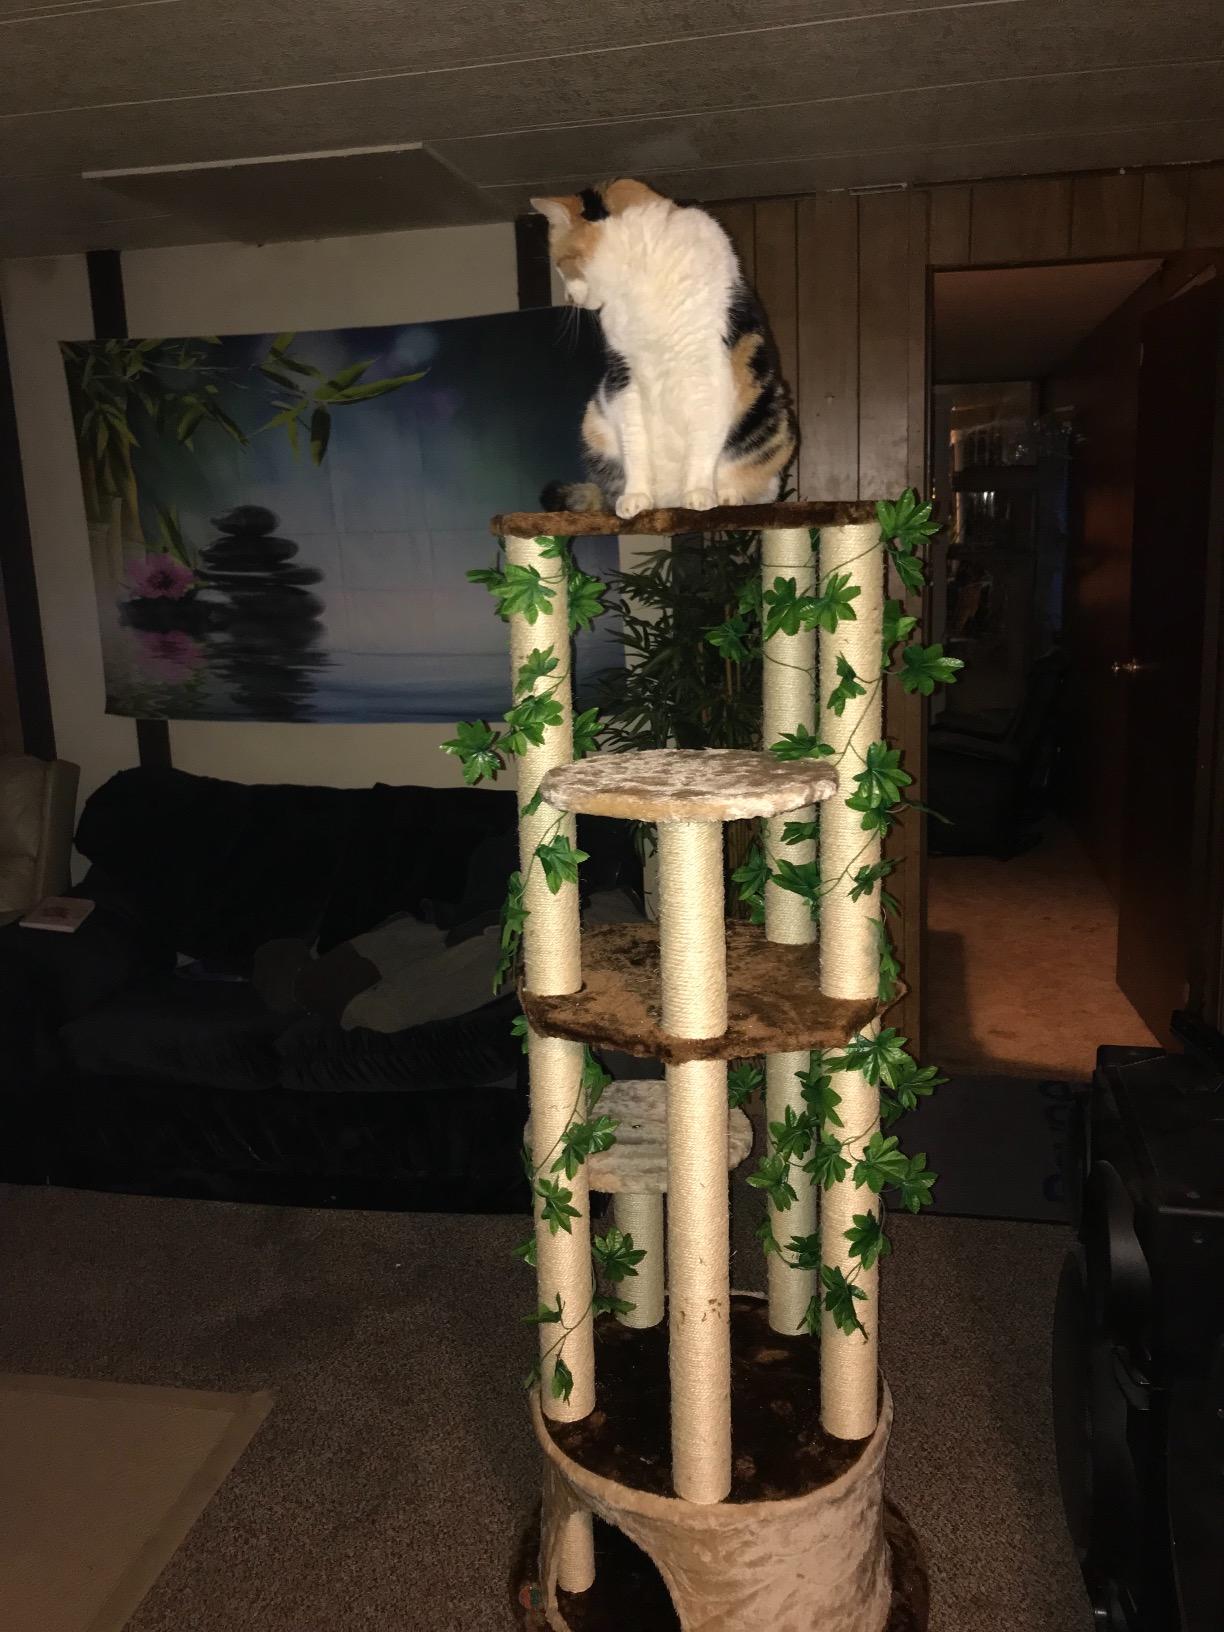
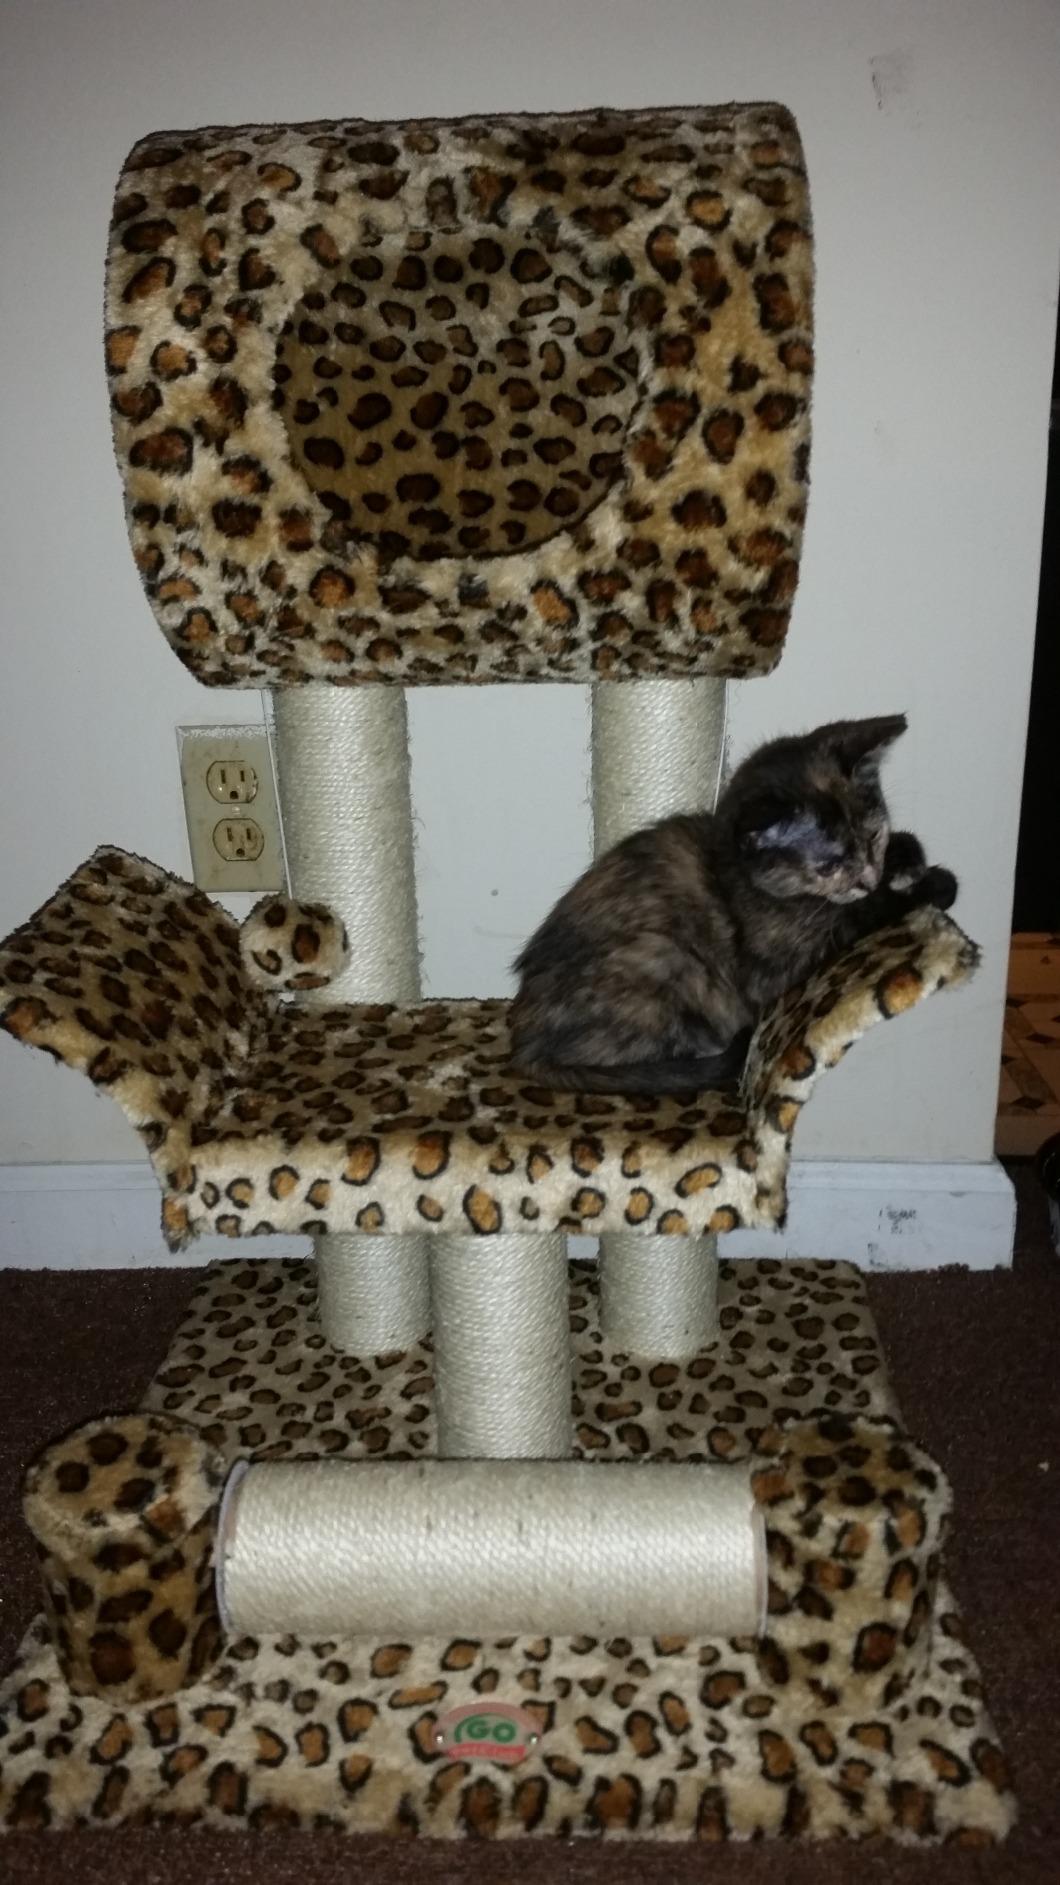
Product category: items_cat tree
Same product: no